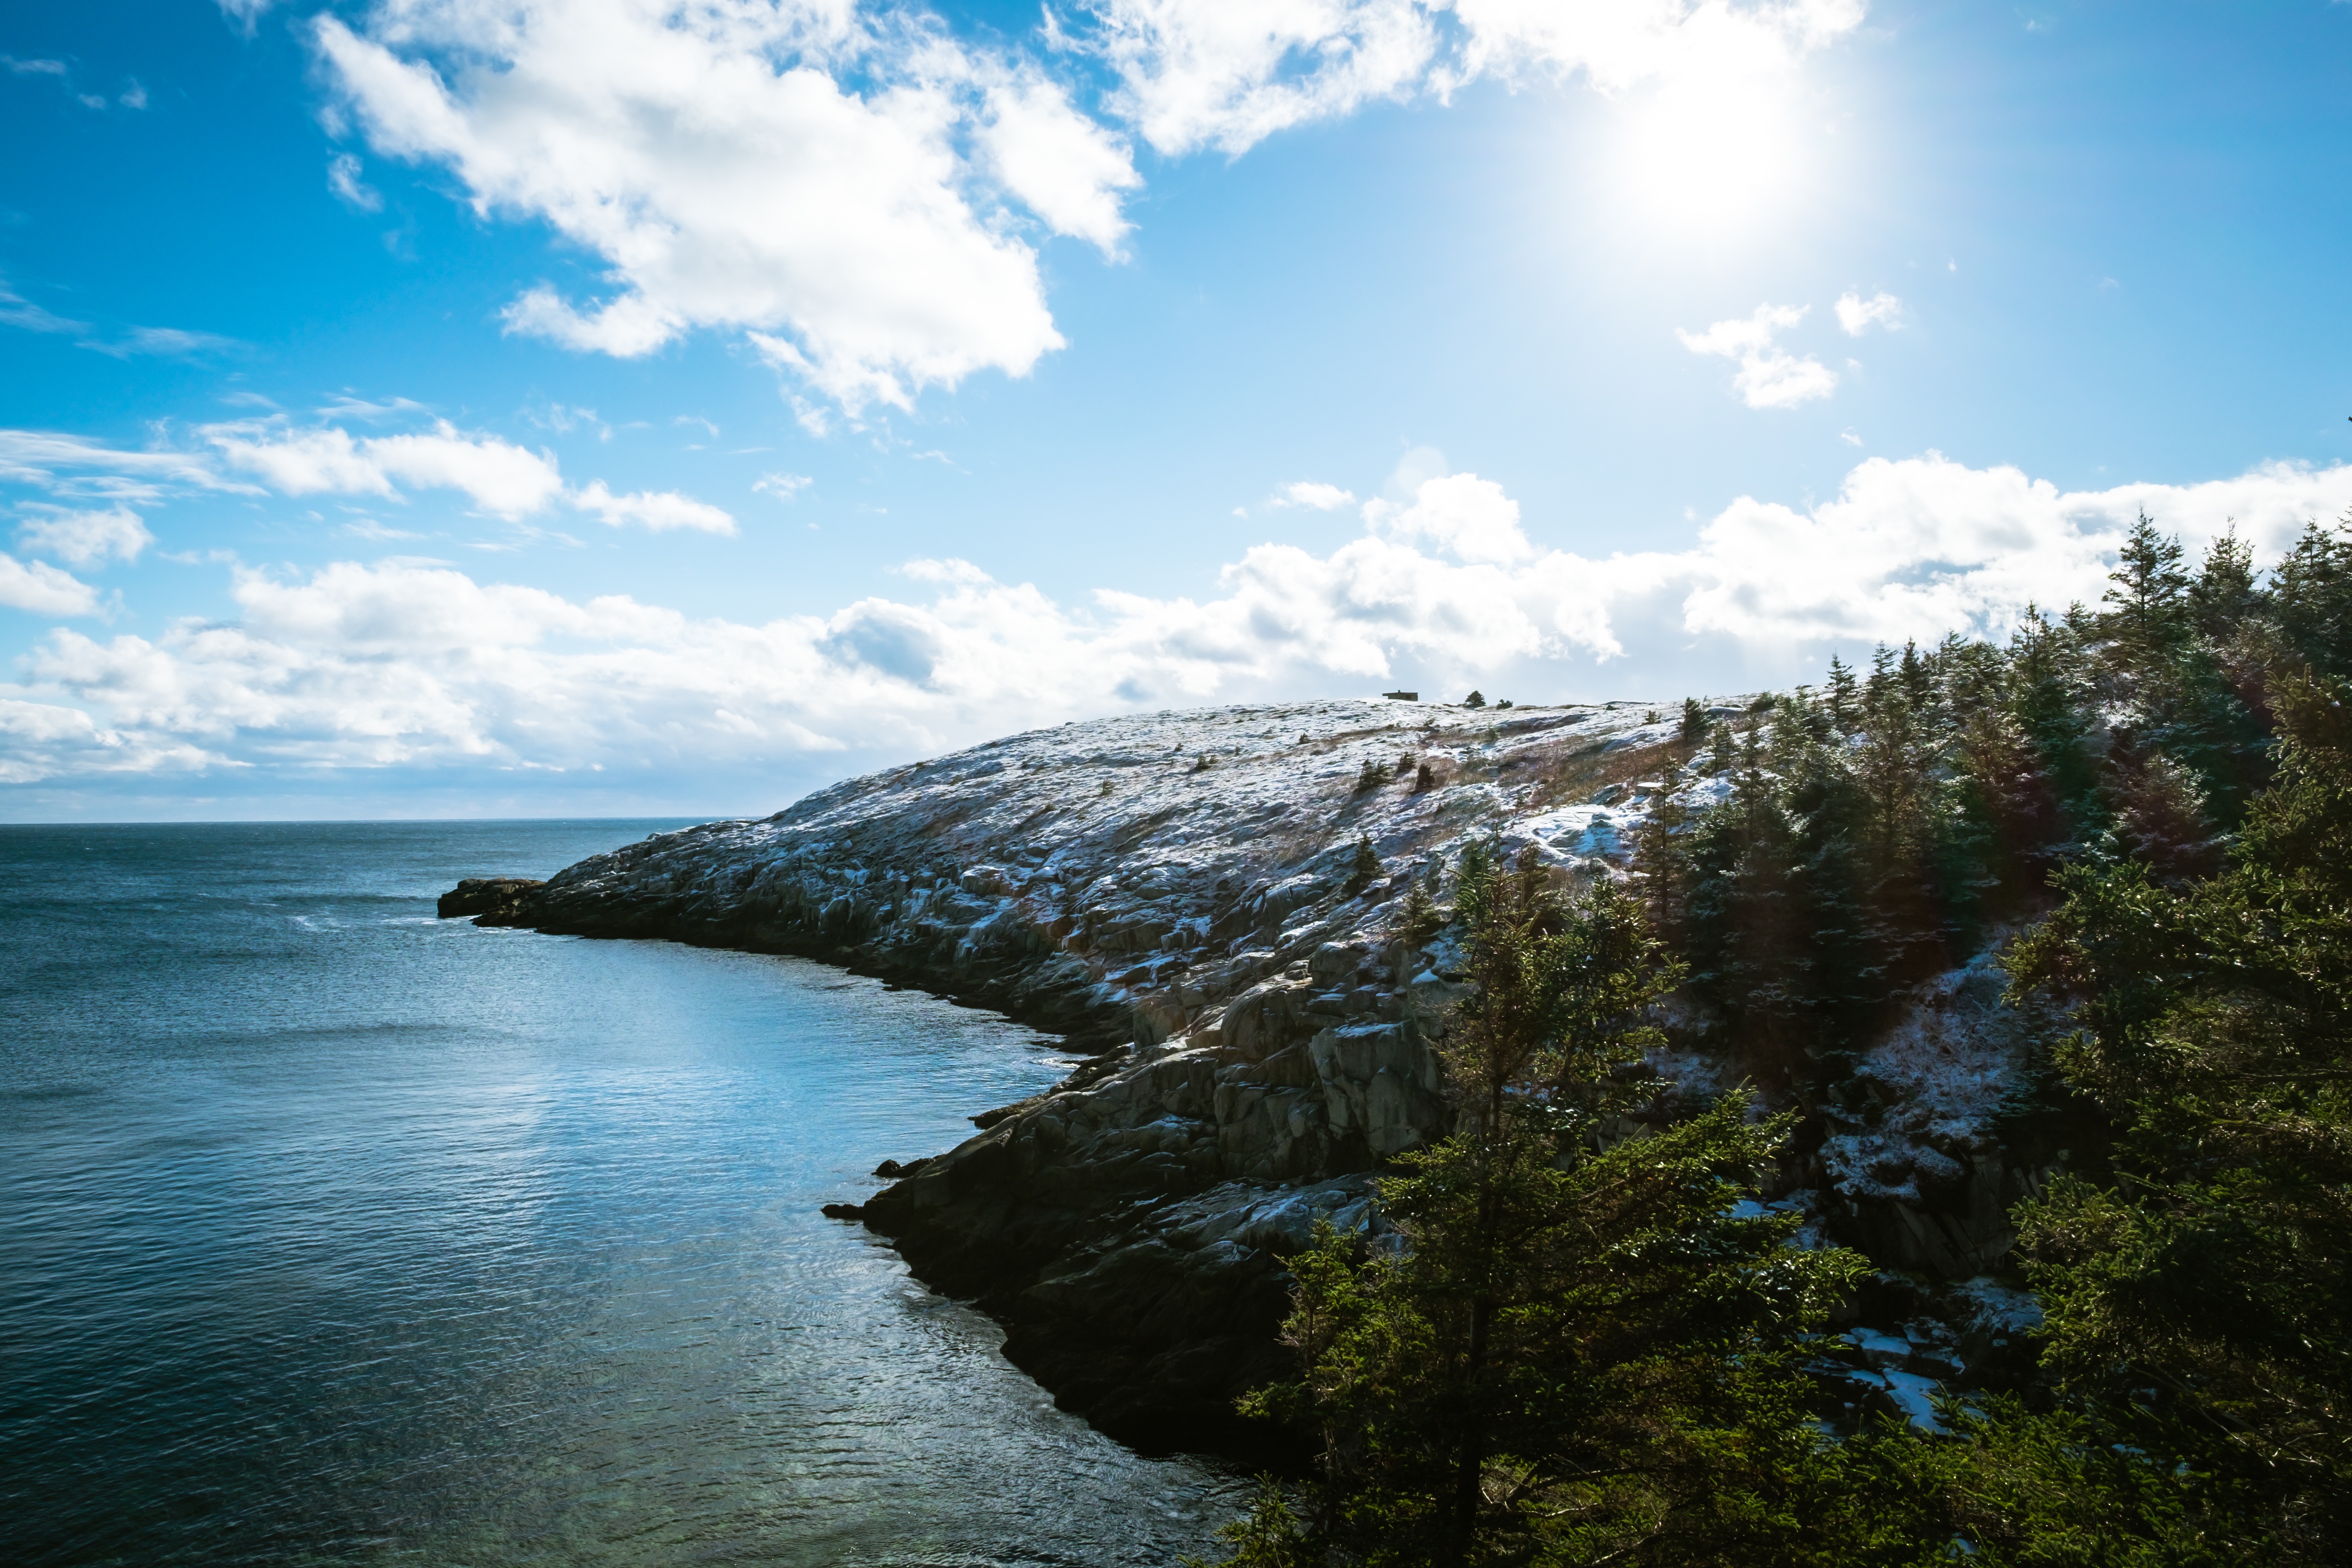
landscape, sea, coast, nature, ocean, horizon, mountain, cloud, sky, sunlight, lake, cliff, reflection, bay, fjord, terrain, body of water, loch, landform, geographical feature